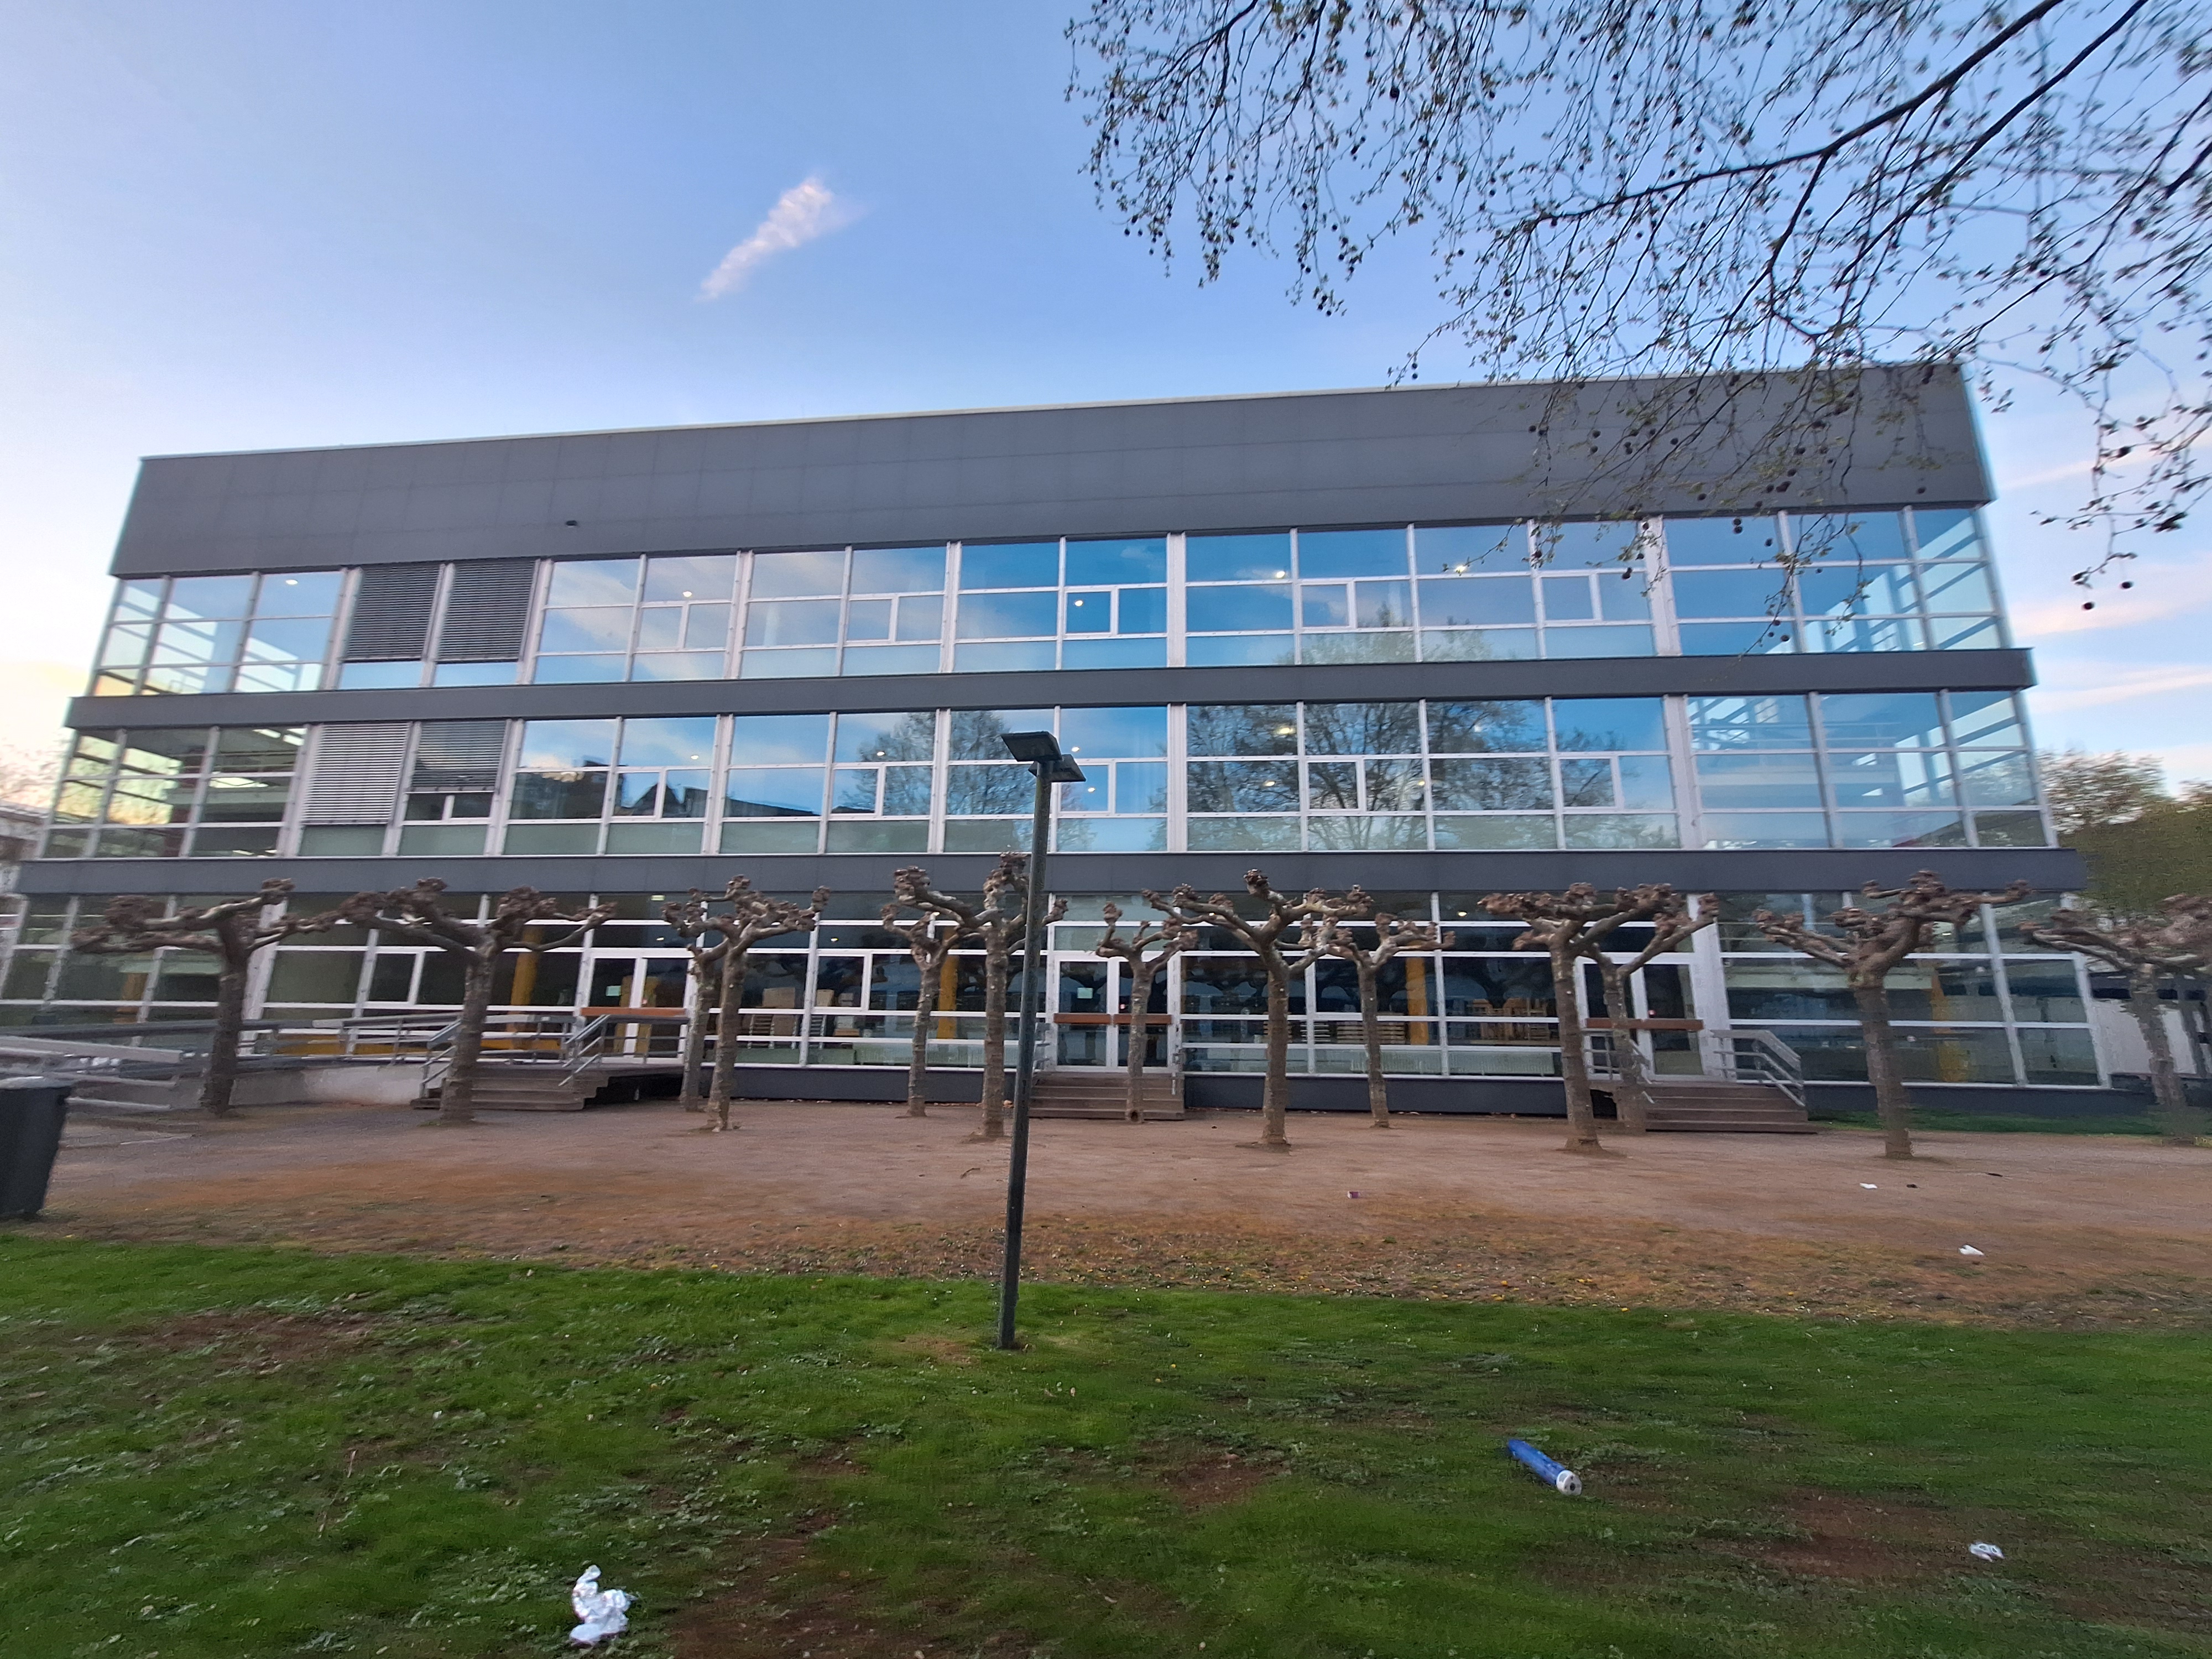
Building: Biegenstraße 14